Gustavus Vaughan Brooke

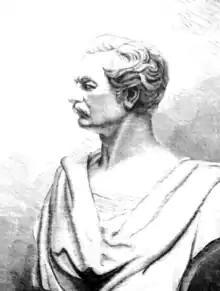
Bust of Brooke by Charles Summers

Shortly after the news of Brooke's death arrived in Melbourne, members of the Melbourne Press Club decided on a series of stage performances to raise money for a permanent memorial in the form of a statue.